Big Wing

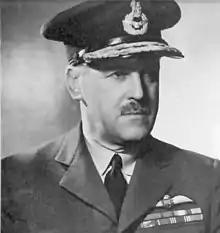
Air Chief Marshal Trafford Leigh-Mallory was a key advocate of the Big Wing

The Big Wing, also known as a Balbo, was an air fighting tactic proposed during the Battle of Britain by 12 Group commander Air Vice-Marshal Trafford Leigh-Mallory and Acting Squadron Leader Douglas Bader. In essence, the tactic involved meeting incoming Luftwaffe bombing raids in strength with a wing-shaped formation of three to five squadrons. In the Battle, this tactic was employed by the Duxford Wing, under Bader's command.